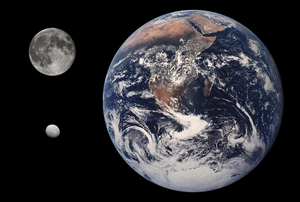
Solsystemet / Det indre solsystem / Asteroidebæltet
Størrelsesforhold mellem Jorden, Månen og Ceres, Ceres er nederst under månen.
Solsystemet består af Solen og de himmellegemer som den binder til sig gennem sin gravitation. Solsystemet har sin oprindelse i et gravitationelt kollaps af en gigantisk gas- og støvsky for 4,6 milliarder år siden.